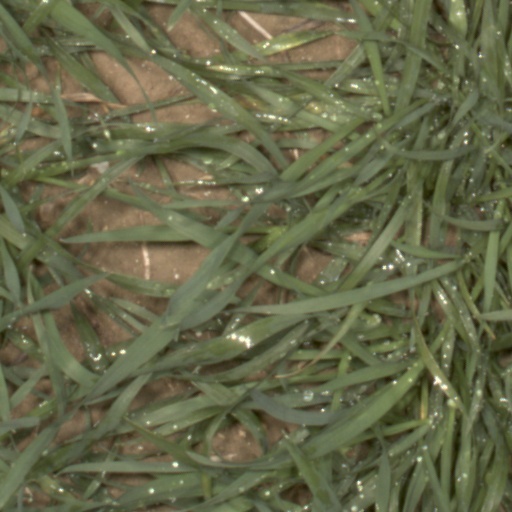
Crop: wheat